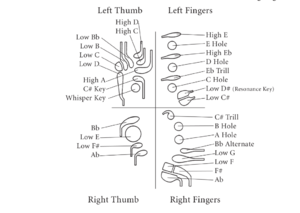
Un tableau de toutes les touches d'un basson norme
Le basson est un instrument de musique à vent de la famille des bois, qui apparaît à la fin du XVIᵉ siècle en Italie sous le nom de fagotto.